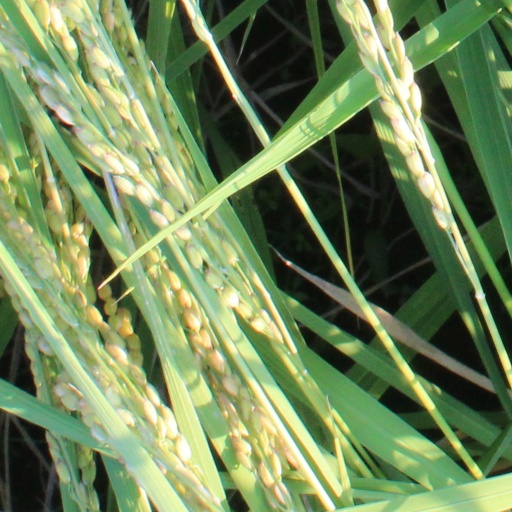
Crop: rice